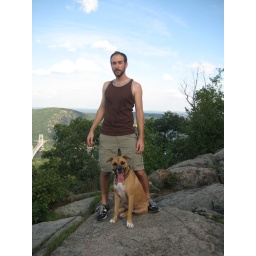
on our way up bear mountain, new york, with the bear mountain bridge in the background.